World War II Combat: Iwo Jima

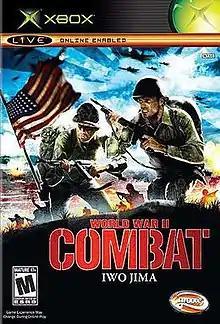
Xbox Cover art

World War II Combat: Iwo Jima is a 2006 budget-priced first-person shooter developed by Direct Action Games and published by Groove Games for Microsoft Windows and Xbox.